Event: Nepal Earthquake
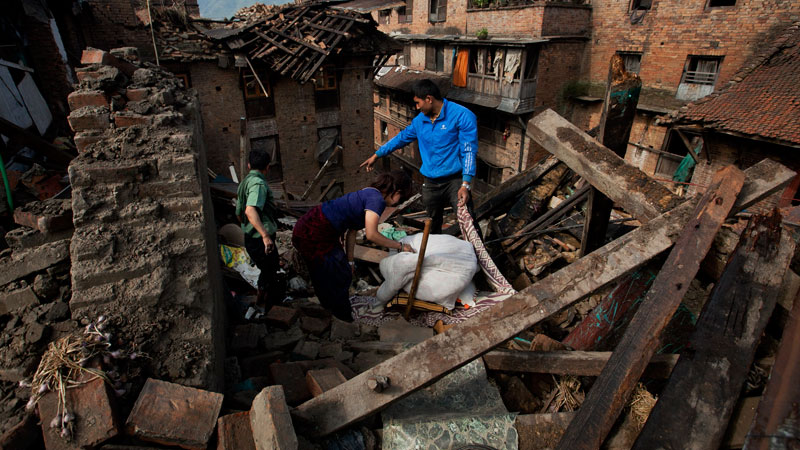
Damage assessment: damage